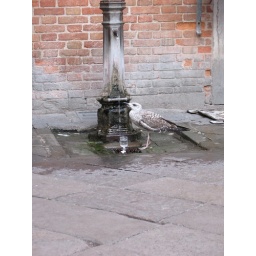
These dripping faucet stands were spotted all over the city. This little gull is slaking his thirst and posing